Tadeusz Wojciechowski

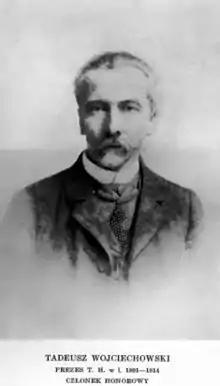
Tadeusz Wojciechowski

Tadeusz Wojciechowski (b. 13 June 1838 in Kraków, d. 21 November 1919 in Lwów) was a Polish historian, professor, and rector of the University of Lwów (now Lviv, Ukraine; then in the Austro-Hungary). One of the founders of the Polish Historical Society and a member of the Academy of Learning. Medievalist. Deputy to the Austrian Herrenhaus. Buried at the Lychakivskiy Cemetery.